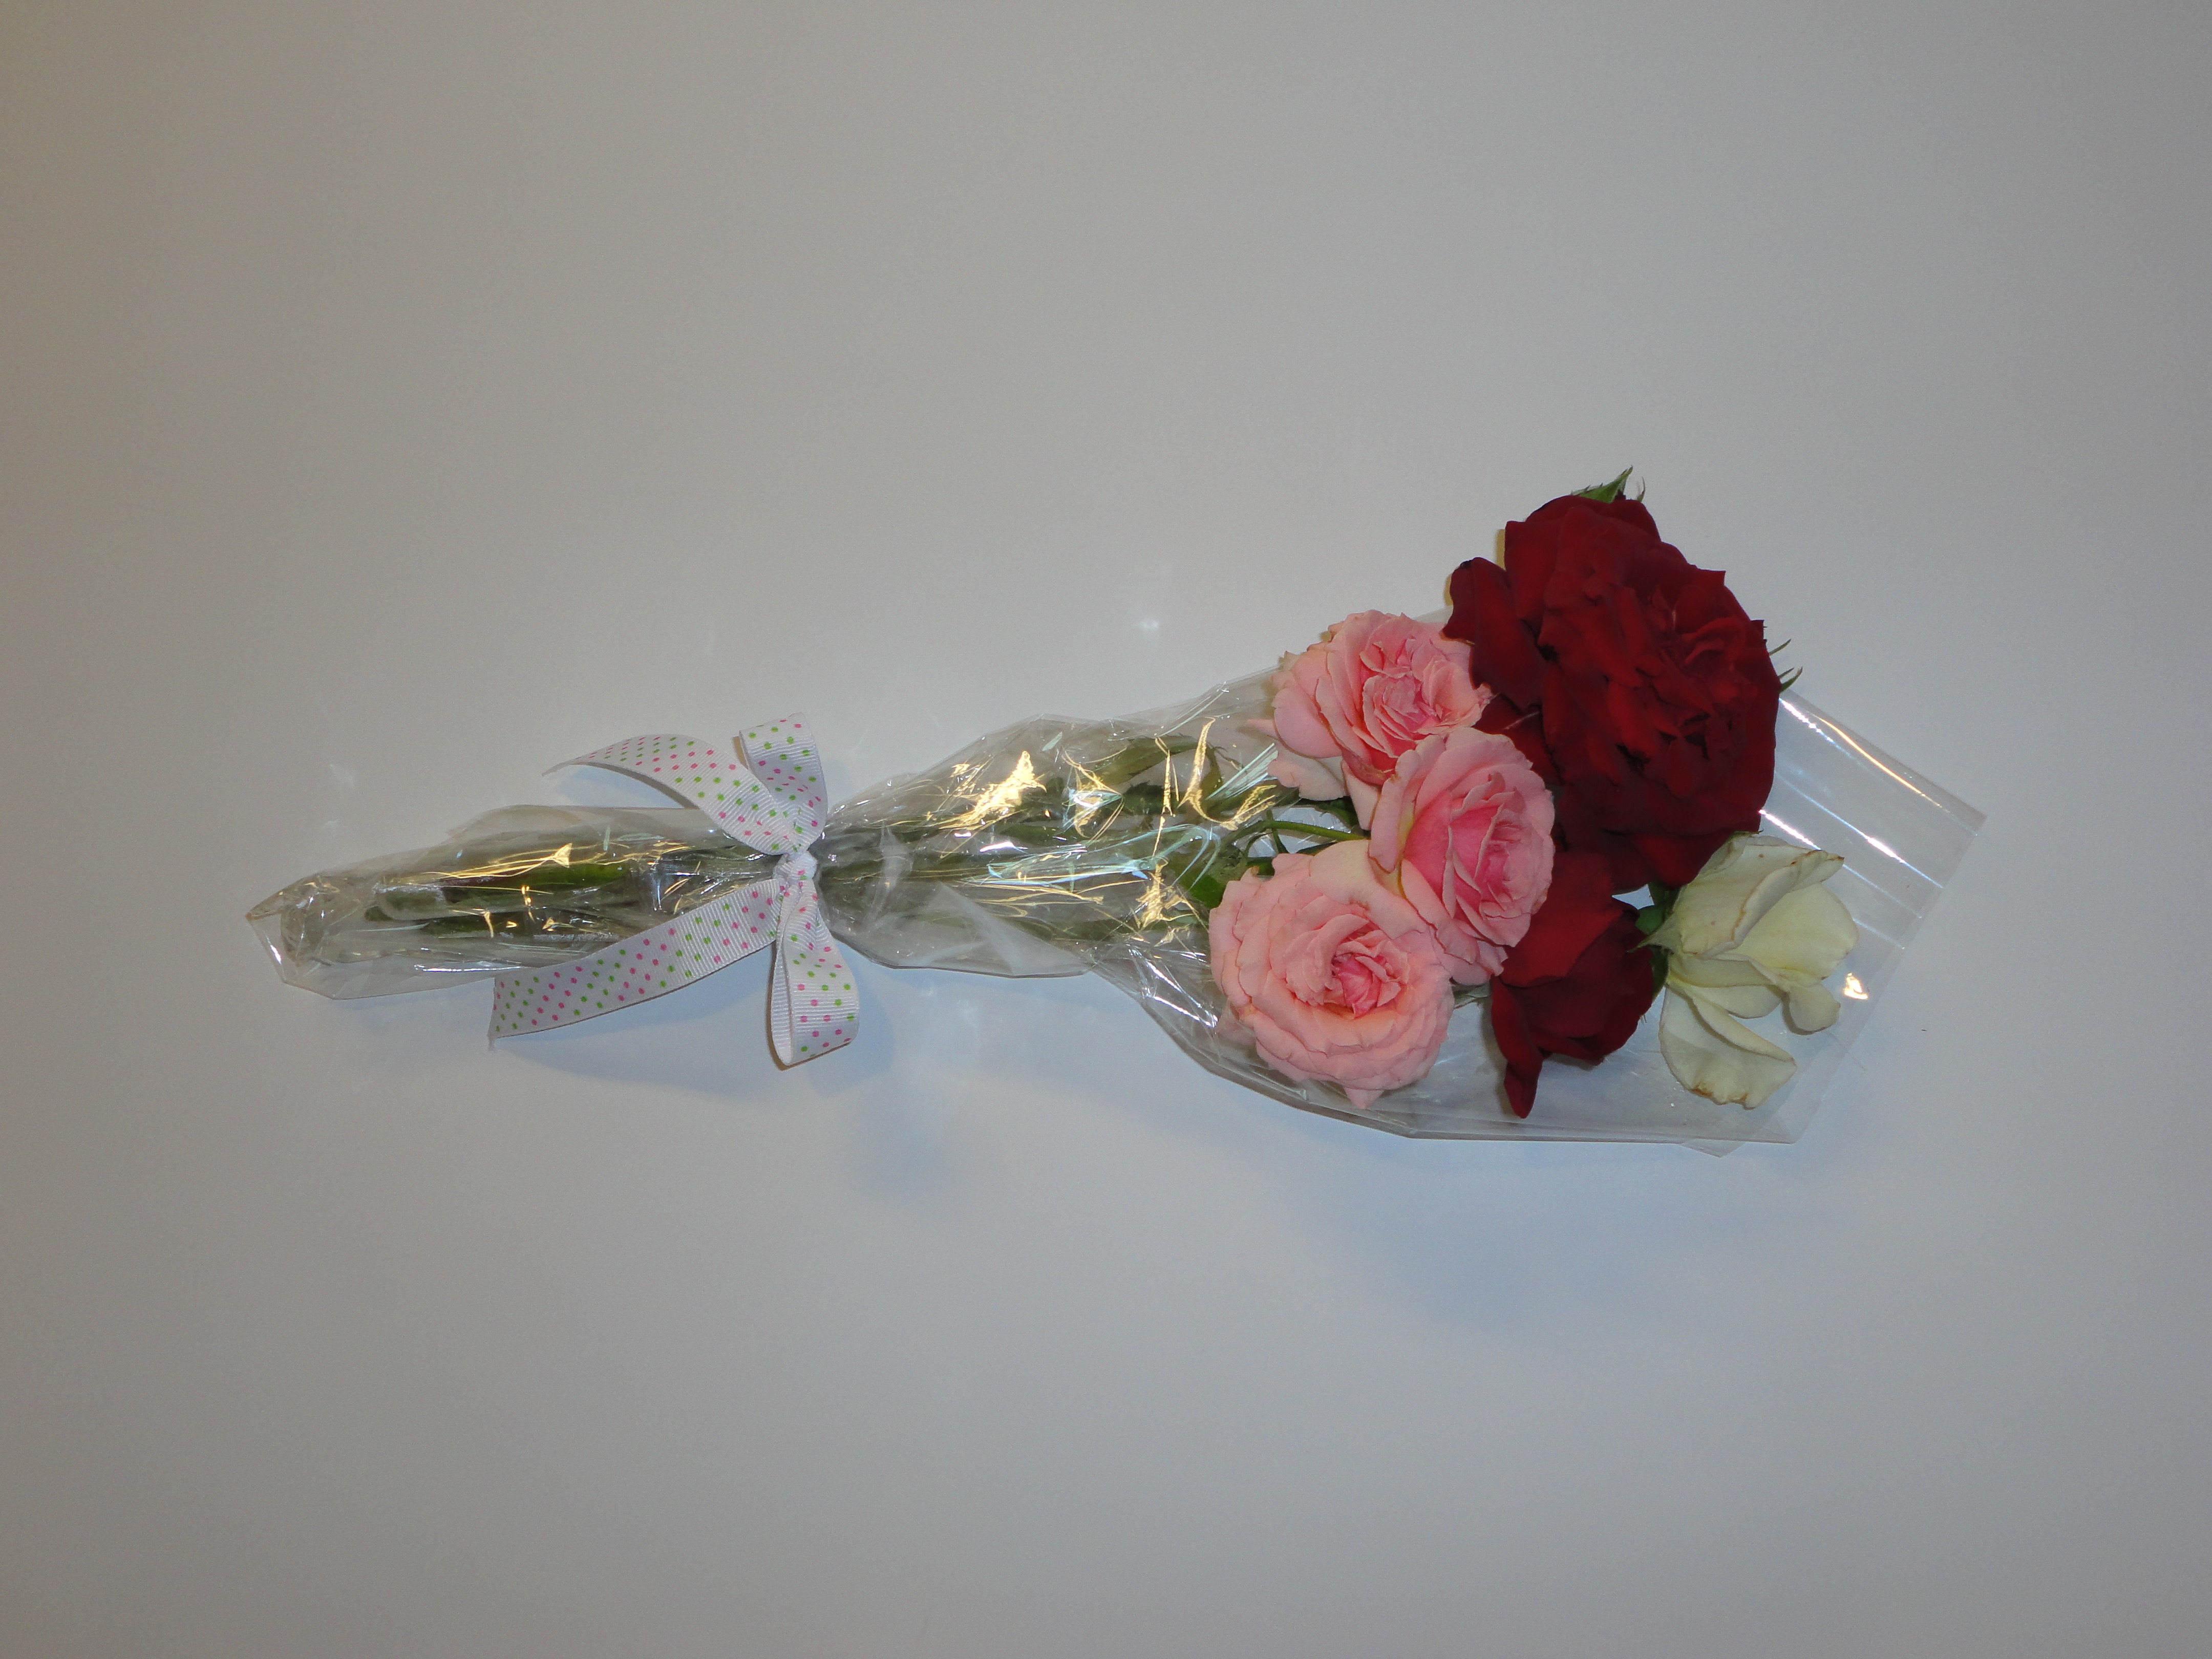
blossom, bunch, white, flower, petal, floral, bouquet, gift, red, romantic, pink, flora, roses, floristry, flower bouquet, fashion accessory